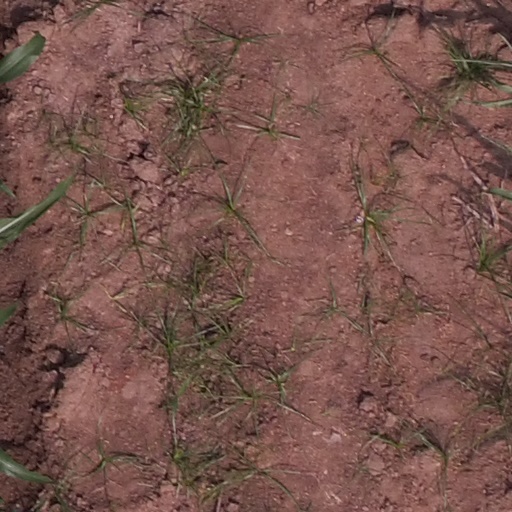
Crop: maize; corn